Mannheim–Karlsruhe–Basel railway

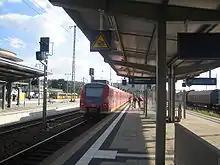
Bruchsal station

The railway on the German side of the Rhine was financed and built by the Grand Duchy of Baden State Railway ("Großherzogliche Badische Staatsbahn"). At the enactment of the Baden law permitting the construction of the Baden main line on 28 March 1838, only the starting point in Mannheim and the end point in Basel had been determined. The route was determined by the "Technischen Baukommission" (“Technical Building Commission”), which was formed in 1837. It adopted as its basic aims that the construction cost should be as low as possible as was consistent with good running times and that the line should be built as straight as possible to connect the major cities. It decided that the should be built, if possible, in the Upper Rhine Plain. The first section between Mannheim and Heidelberg was opened in 1840 and the line was completed in several section to Basel until 1855. The first route designs provided for a route from Heidelberg via Schwetzingen to Karlsruhe. After the then third largest city in the Grand Duchy of Baden, Bruchsal learned of these plans, the Baden Parliament sat to consider a connection via Bruchsal and Durlach. On 2 January 1846, two trains ran into each other in St. Ilgen, a village near Leimen. One person died and 16 others were injured. This was one of the first fatalities in a rail accident in Germany.